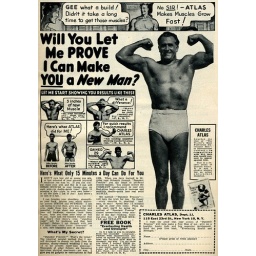
Never get sand kicked in your face again, little man.